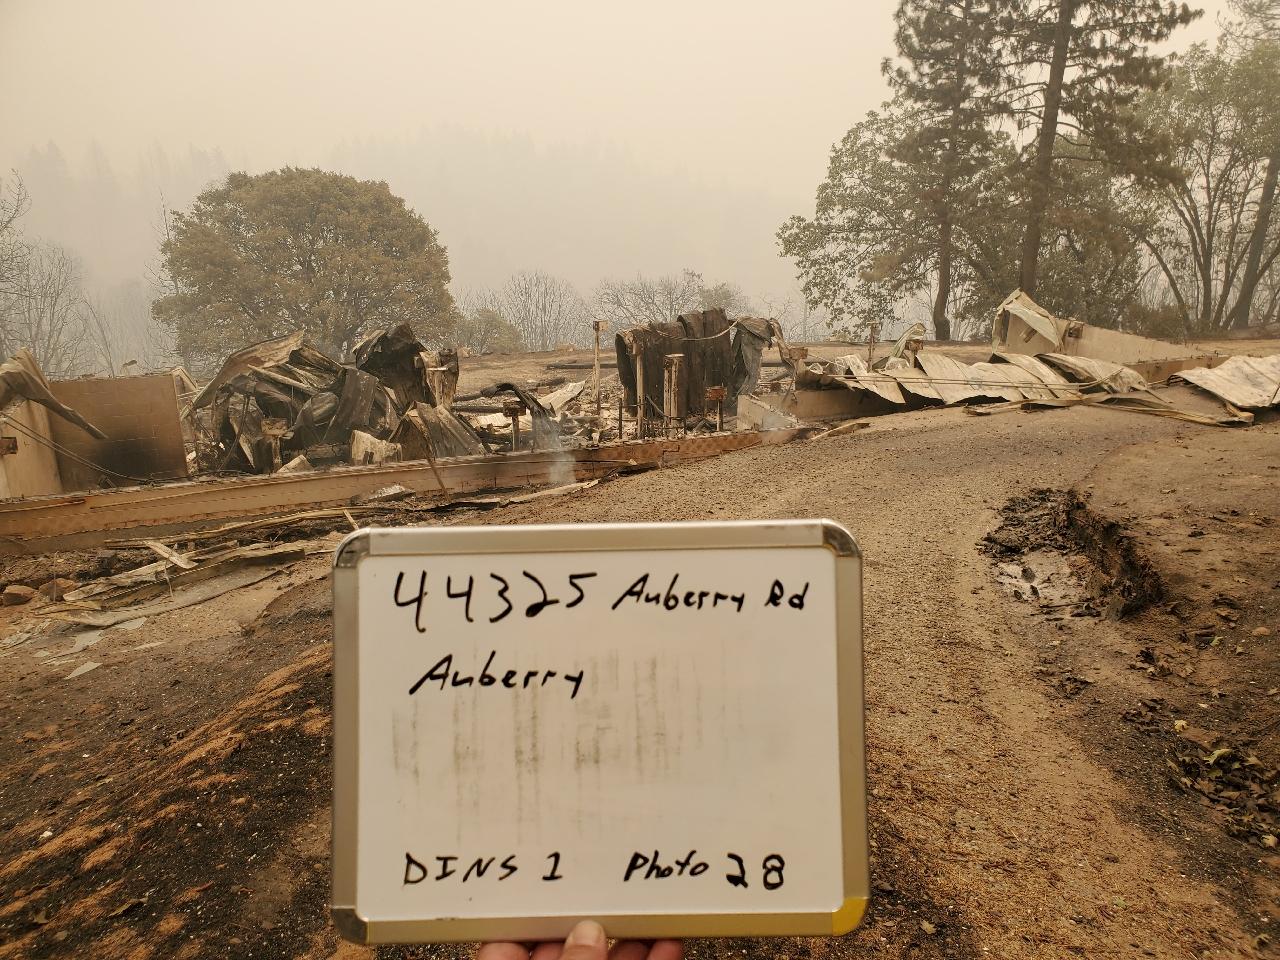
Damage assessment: destroyed